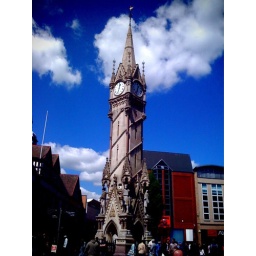
Leicester clock tower stands proud against a mid may blue sky in the center of Leicester